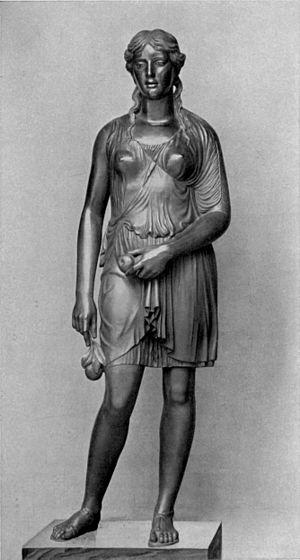
Atalanta